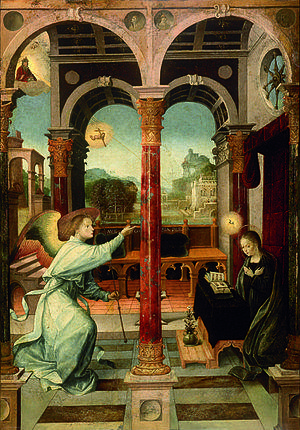
Alejo Fernández est un peintre espagnol, allemand, membre éminent de l'école de peinture de Séville.